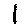
Label: 1